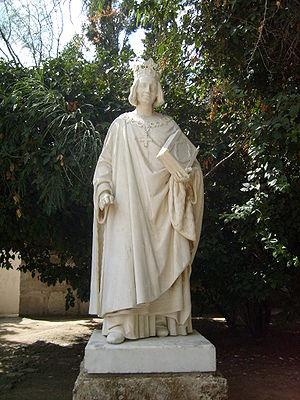
La cathédrale Saint-Louis de Carthage est une ancienne cathédrale catholique située à Carthage. Désaffectée pour le culte, elle est connue depuis 1993 sous le nom d'Acropolium comme un lieu culturel accueillant rencontres, expositions ou concerts.